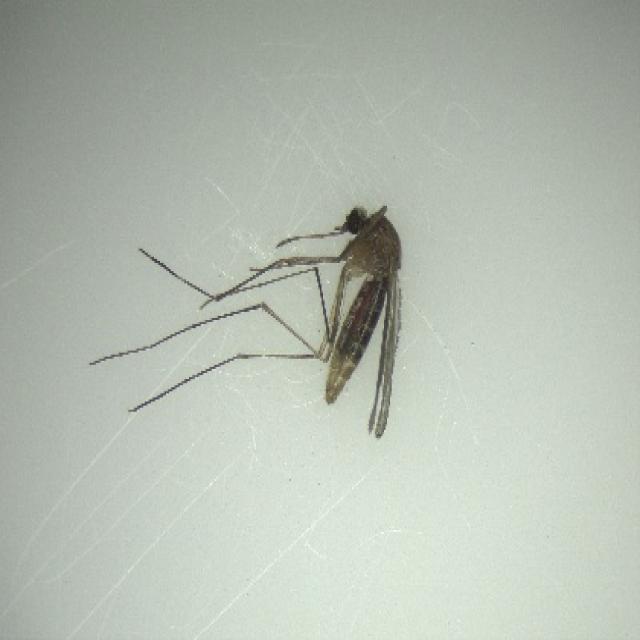
Species: culex_pipiens